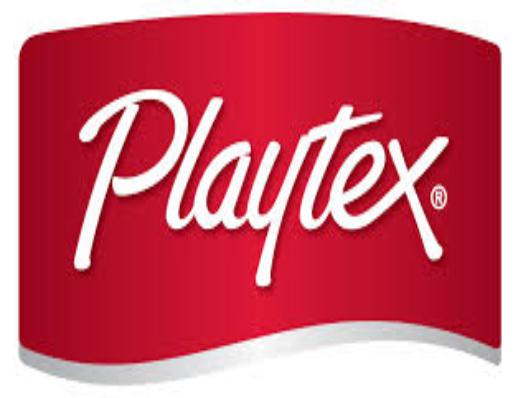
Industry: Necessities